Battle of Ciudad Juárez (1911)

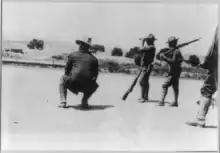
Four U.S. soldiers watching the Battle of Ciudad Juárez in 1911.

At this point Díaz tried to come to terms with Madero, particularly after the capture of Cuautla by the Zapatistas in south-central Mexico. Together with his finance minister and main advisor, José Yves Limantour, Díaz planned to make concessions to the fairly moderate Madero and, once Madero was pacified, crack down hard on the more radical elements among the rebels. A truce was agreed to on April 23.